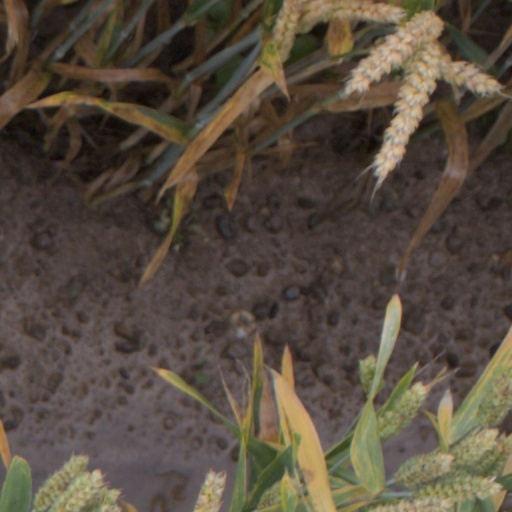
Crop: wheat